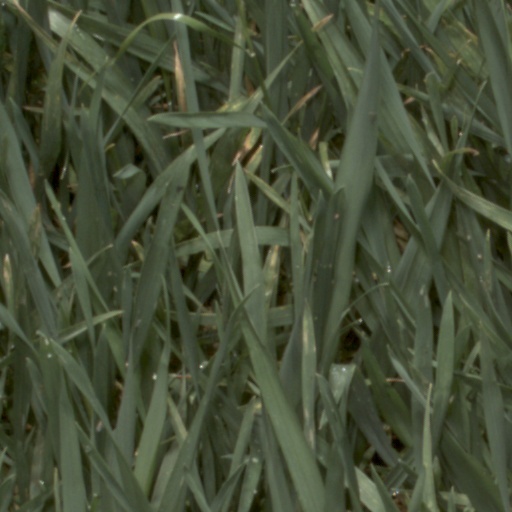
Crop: wheat